Donnie Darko

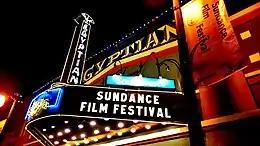
The film premiered at the Sundance Film Festival.

"Donnie Darko" premiered at the Sundance Film Festival in Park City, Utah, on January 19, 2001. Kelly said it took around six months to secure a theatrical release; at one point, he was close to having it on the premium cable and satellite television network Starz. Donnie firing a gun became one of Kelly's biggest problems while finding a distributor, as the Columbine High School massacre from 1999 raised concerns of the film promoting teenage suicide. The licensed songs in the film also presented problems as they had yet to be paid for, causing a risk of them being removed for a wide release. Kelly was also advised to cut 30 minutes from the film. Despite the problems, Newmarket Films agreed to buy the film and organise a theatrical release in a service deal with IFC Films. Kelly involved Barrymore in the negotiations and recalled getting her to "beg" Newmarket for a deal, who had initially considered a straight-to-video release for it. Kelly credits Christopher Nolan and his wife Emma Thomas in securing the deal, after "Memento" producer Aaron Ryder arranged a private screening of "Donnie Darko" for Newmarket executives Chris Ball and Will Tyrer and encouraged the pair to distribute it.